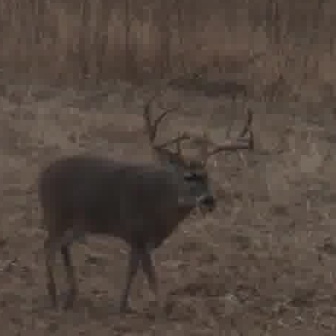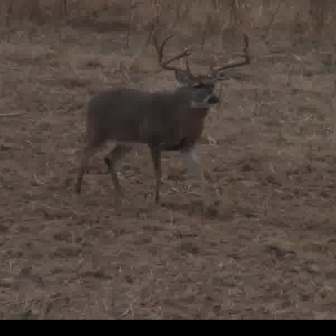
  Please identify the target specified by the bounding box [33,92,255,314] in the first image and locate it in the second image. Return the coordinates in [x_min,y_min,x_max,y_max] format.
Answer: [72,27,251,206]